Mechanical Workshops Wilhelm Albrecht

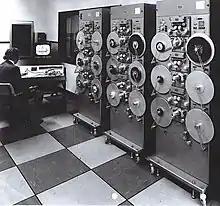
MB 43, 1978, DB Studio, England

After expanding the development capacities – due to its significance supported by state funding for research and development - and enlarging the production premises, as well as optimizing the operational procedures and creating additional sales channels, the production and delivery capacities were doubled within six years. In 1980, Wilhelm Albrecht GmbH was included in the ADAC travel guide listing technical places of interest in Germany.